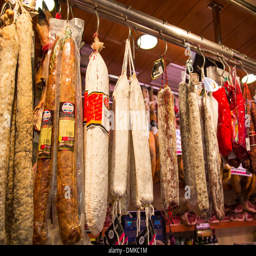
many smoked meats hanging in a butcher 's shop or delicatessen